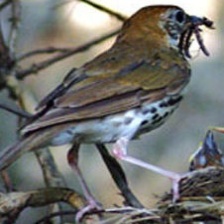
Species: WOOD THRUSH
Scientific name: HYLOCICHLA MUSTELINA